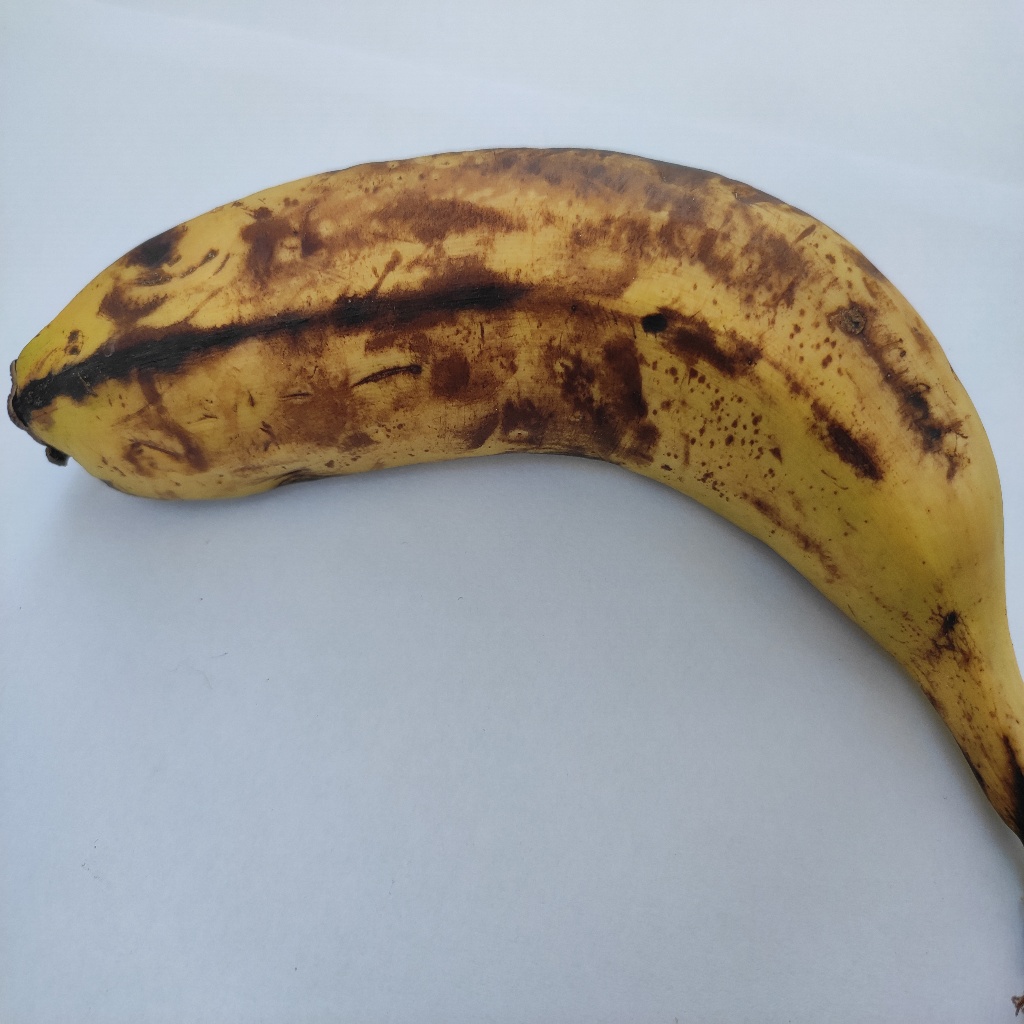
Crop: banana
Quality class: Defect